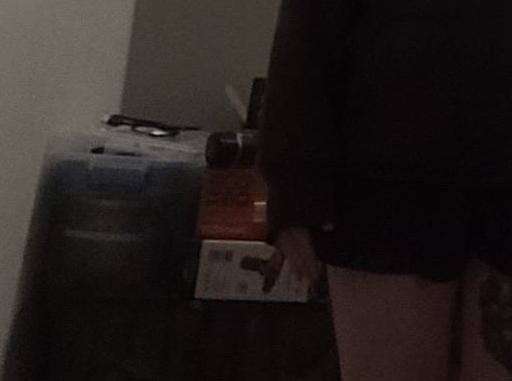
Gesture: no_gesture